Xinfu railway station

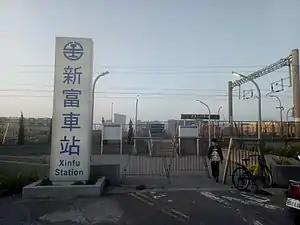

Xinfu railway station is a railway station located in Yangmei District, Taoyuan, Taiwan. It is located on the West Coast line and is operated by the Taiwan Railways Administration. The station is located next to TRA Fugang Vehicle Depot.